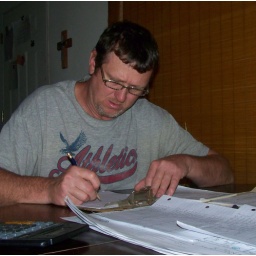
Stephen Whyde reviews blue prints at his kitchen table in Santa Fe on March 18th 2008.